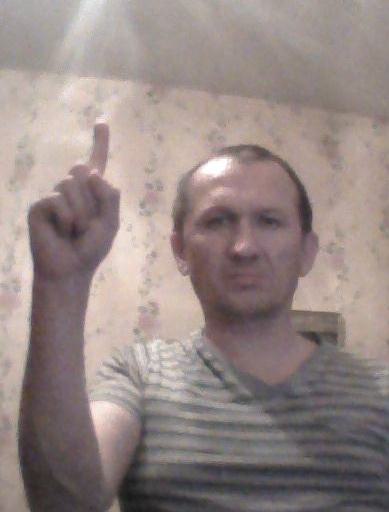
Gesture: one